Shea Theodore

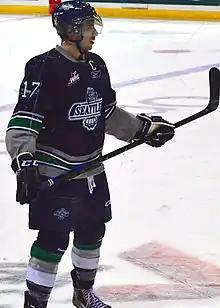
Theodore in 2015 during a game against the Vancouver Giants

Theodore began his hockey career in Fraser Valley, opting out of the Burnaby Winter Club. He played minor hockey with the Aldergrove Minor Hockey Association during the 2009–10 season prior to his Bantam draft eligibility. On April 29, 2010, Theodore was drafted in the third round of the 2010 WHL Bantam Draft, by the Seattle Thunderbirds in the Western Hockey League (WHL). At the time of his selection, he was measured at and . By the time he graduated from minor hockey, Theodore established himself as the most outstanding player in the team's franchise history. Theodore and his family gave credit for his impact to coaches Steve Howerton, Dan Armstrong, Kris Armstrong, Steve Potomak, and Tim Preston, Theodore's trainer for 10 years. He played four games with the Thunderbirds but spent the majority of the 2010–11 season with the Fraser Valley Bruins in the British Columbia midget major league. He was also selected to compete with Team BC at the 2011 Canada Winter Games.